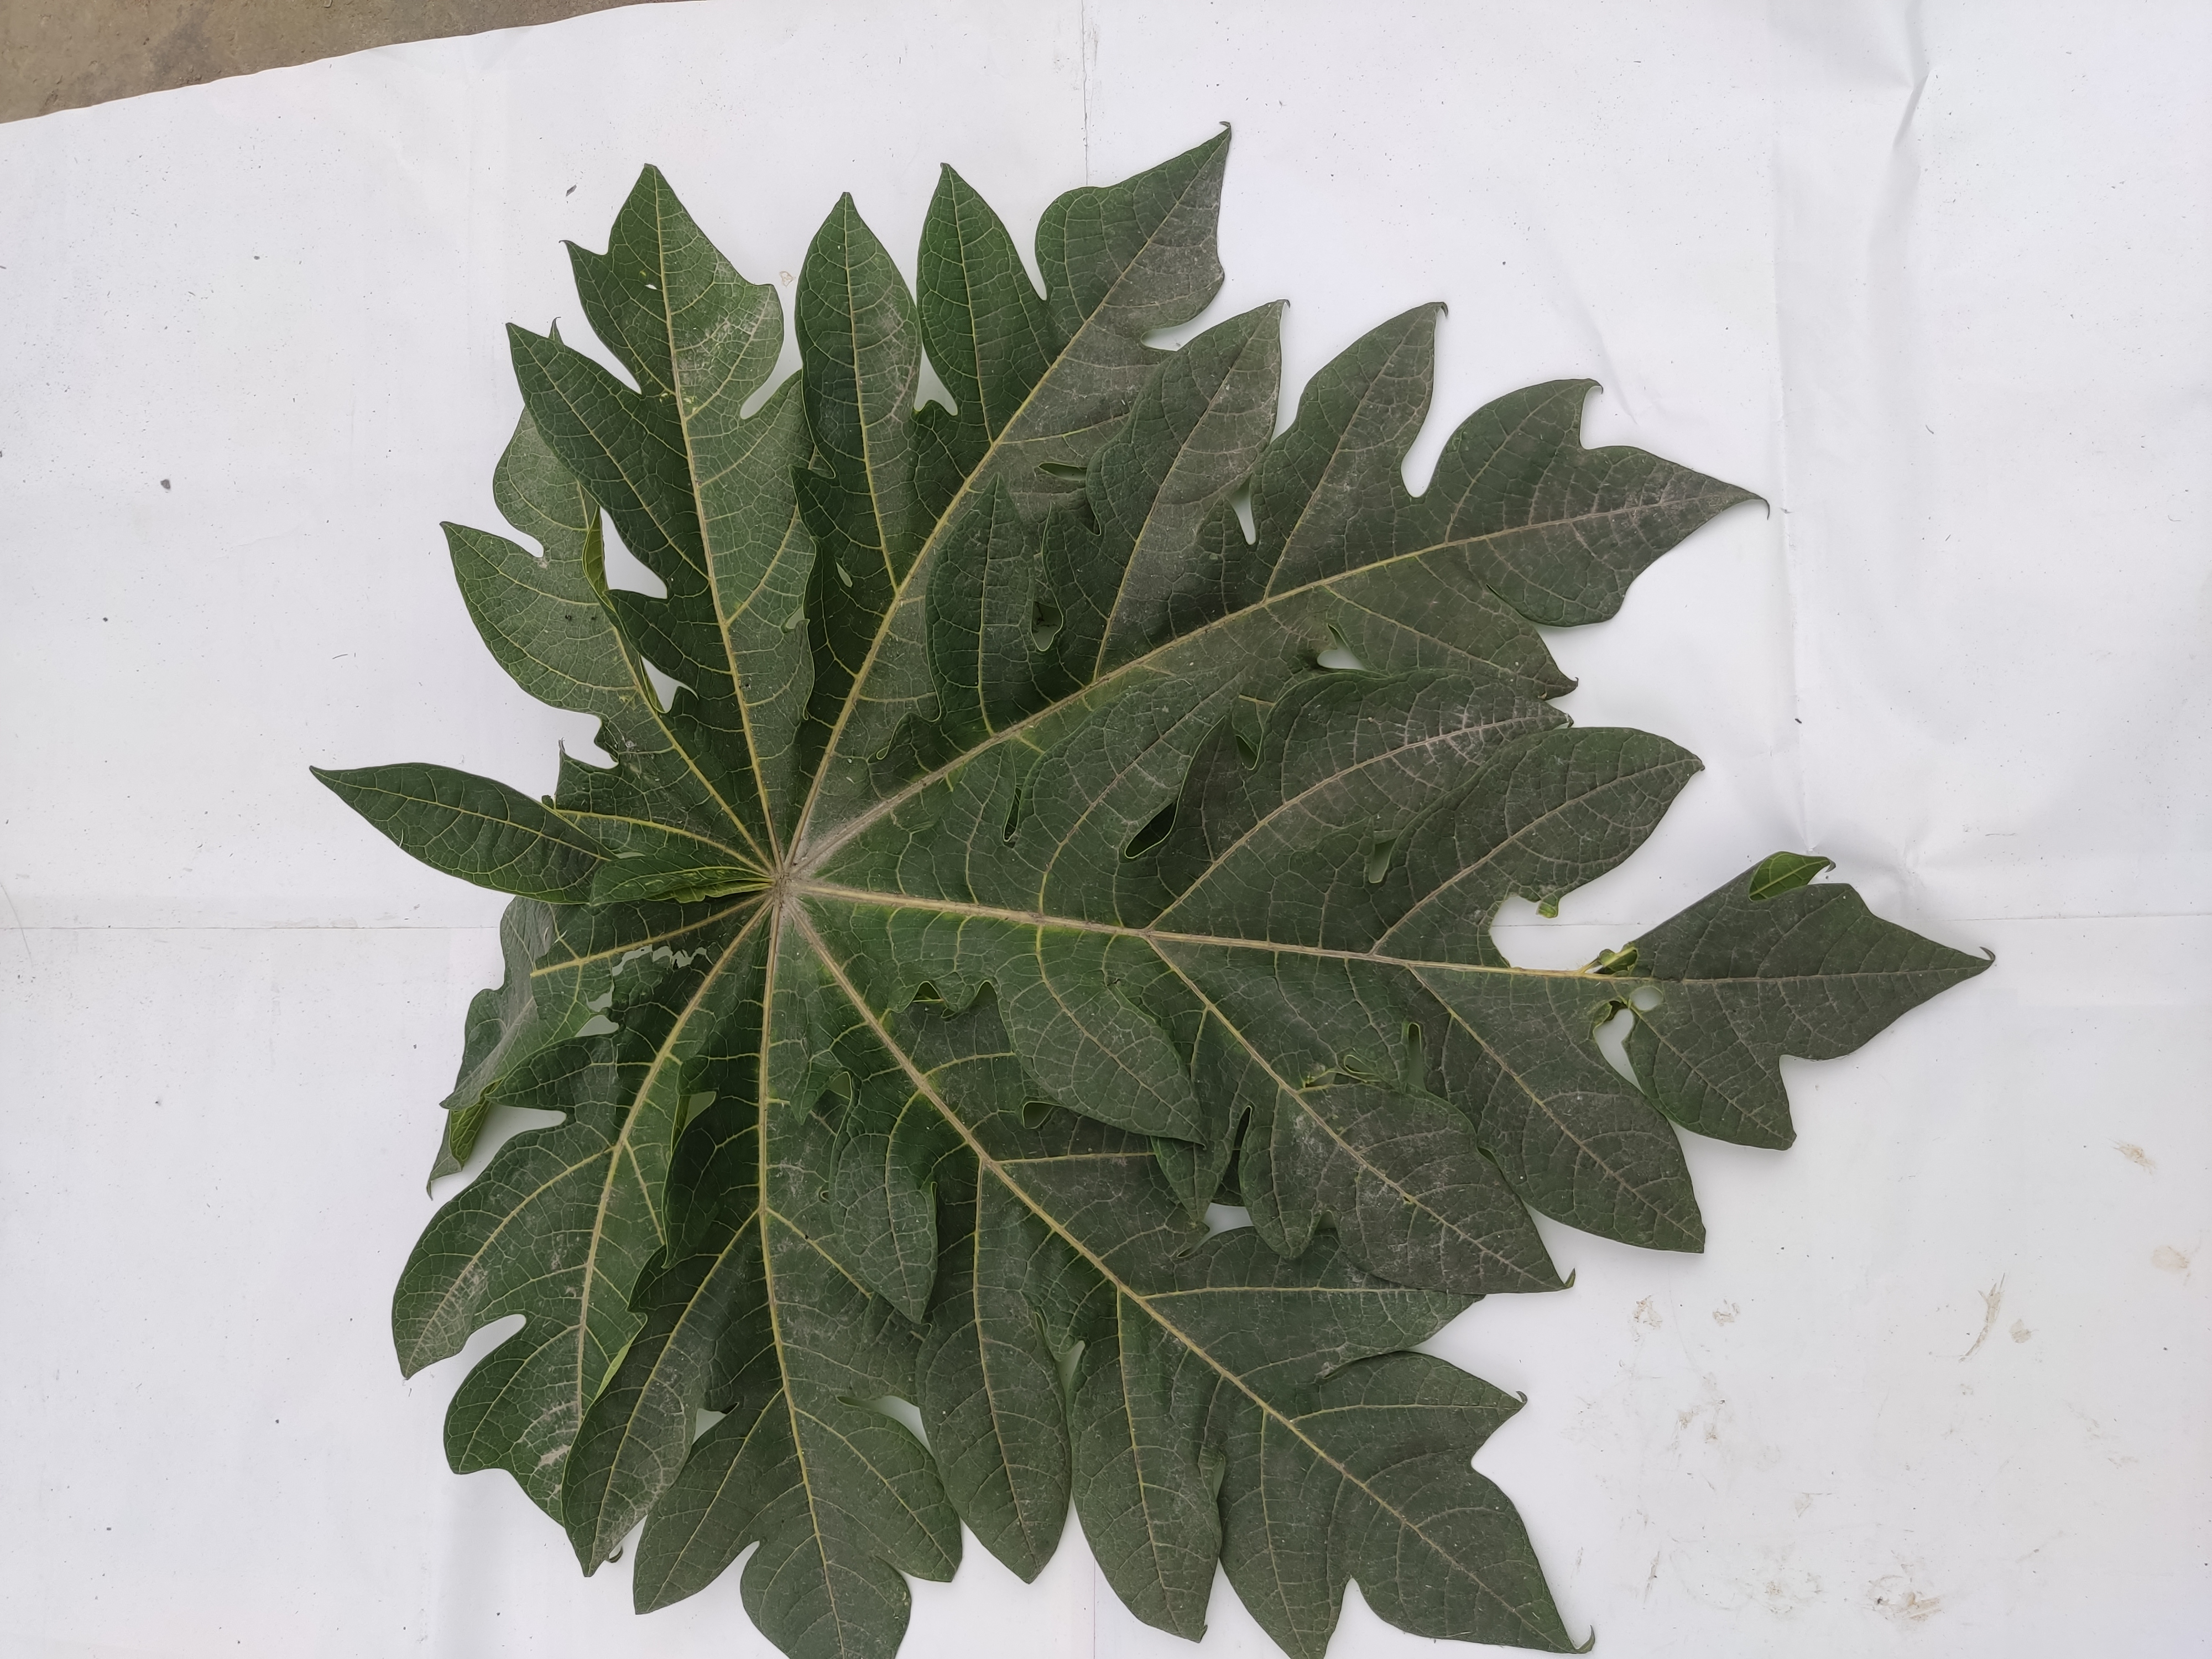
Label: Healthy Leaf